Athena of Velletri

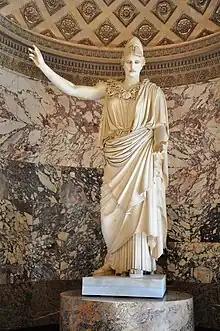
The Athena of Velletri (Louvre)

The Athena of Velletri or Velletri Pallas is a type of classical marble statue of Athena, wearing a helmet.